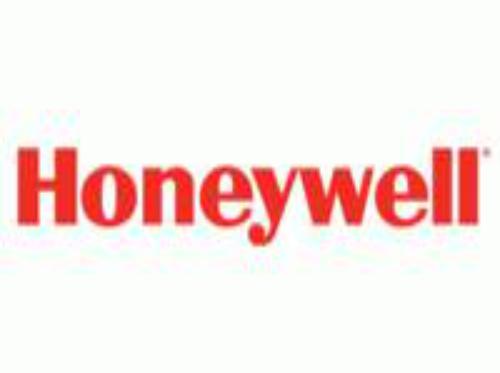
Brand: Honeywell
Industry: Necessities